Ziapelta

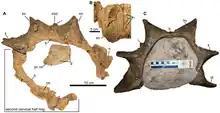
Three cervical half-rings

The body of "Ziapelta" was protected by osteoderms, scutes of bone that sit inside of the skin. Apart from the osteoderms that are part of the skull, two cervical halfrings were present to protect the upper side of the neck and rows of oval scutes probably ran along the back and sides of the torso; the latter are only known as detached specimens. All osteoderms found have a surface that is densely pitted but lacks veins.